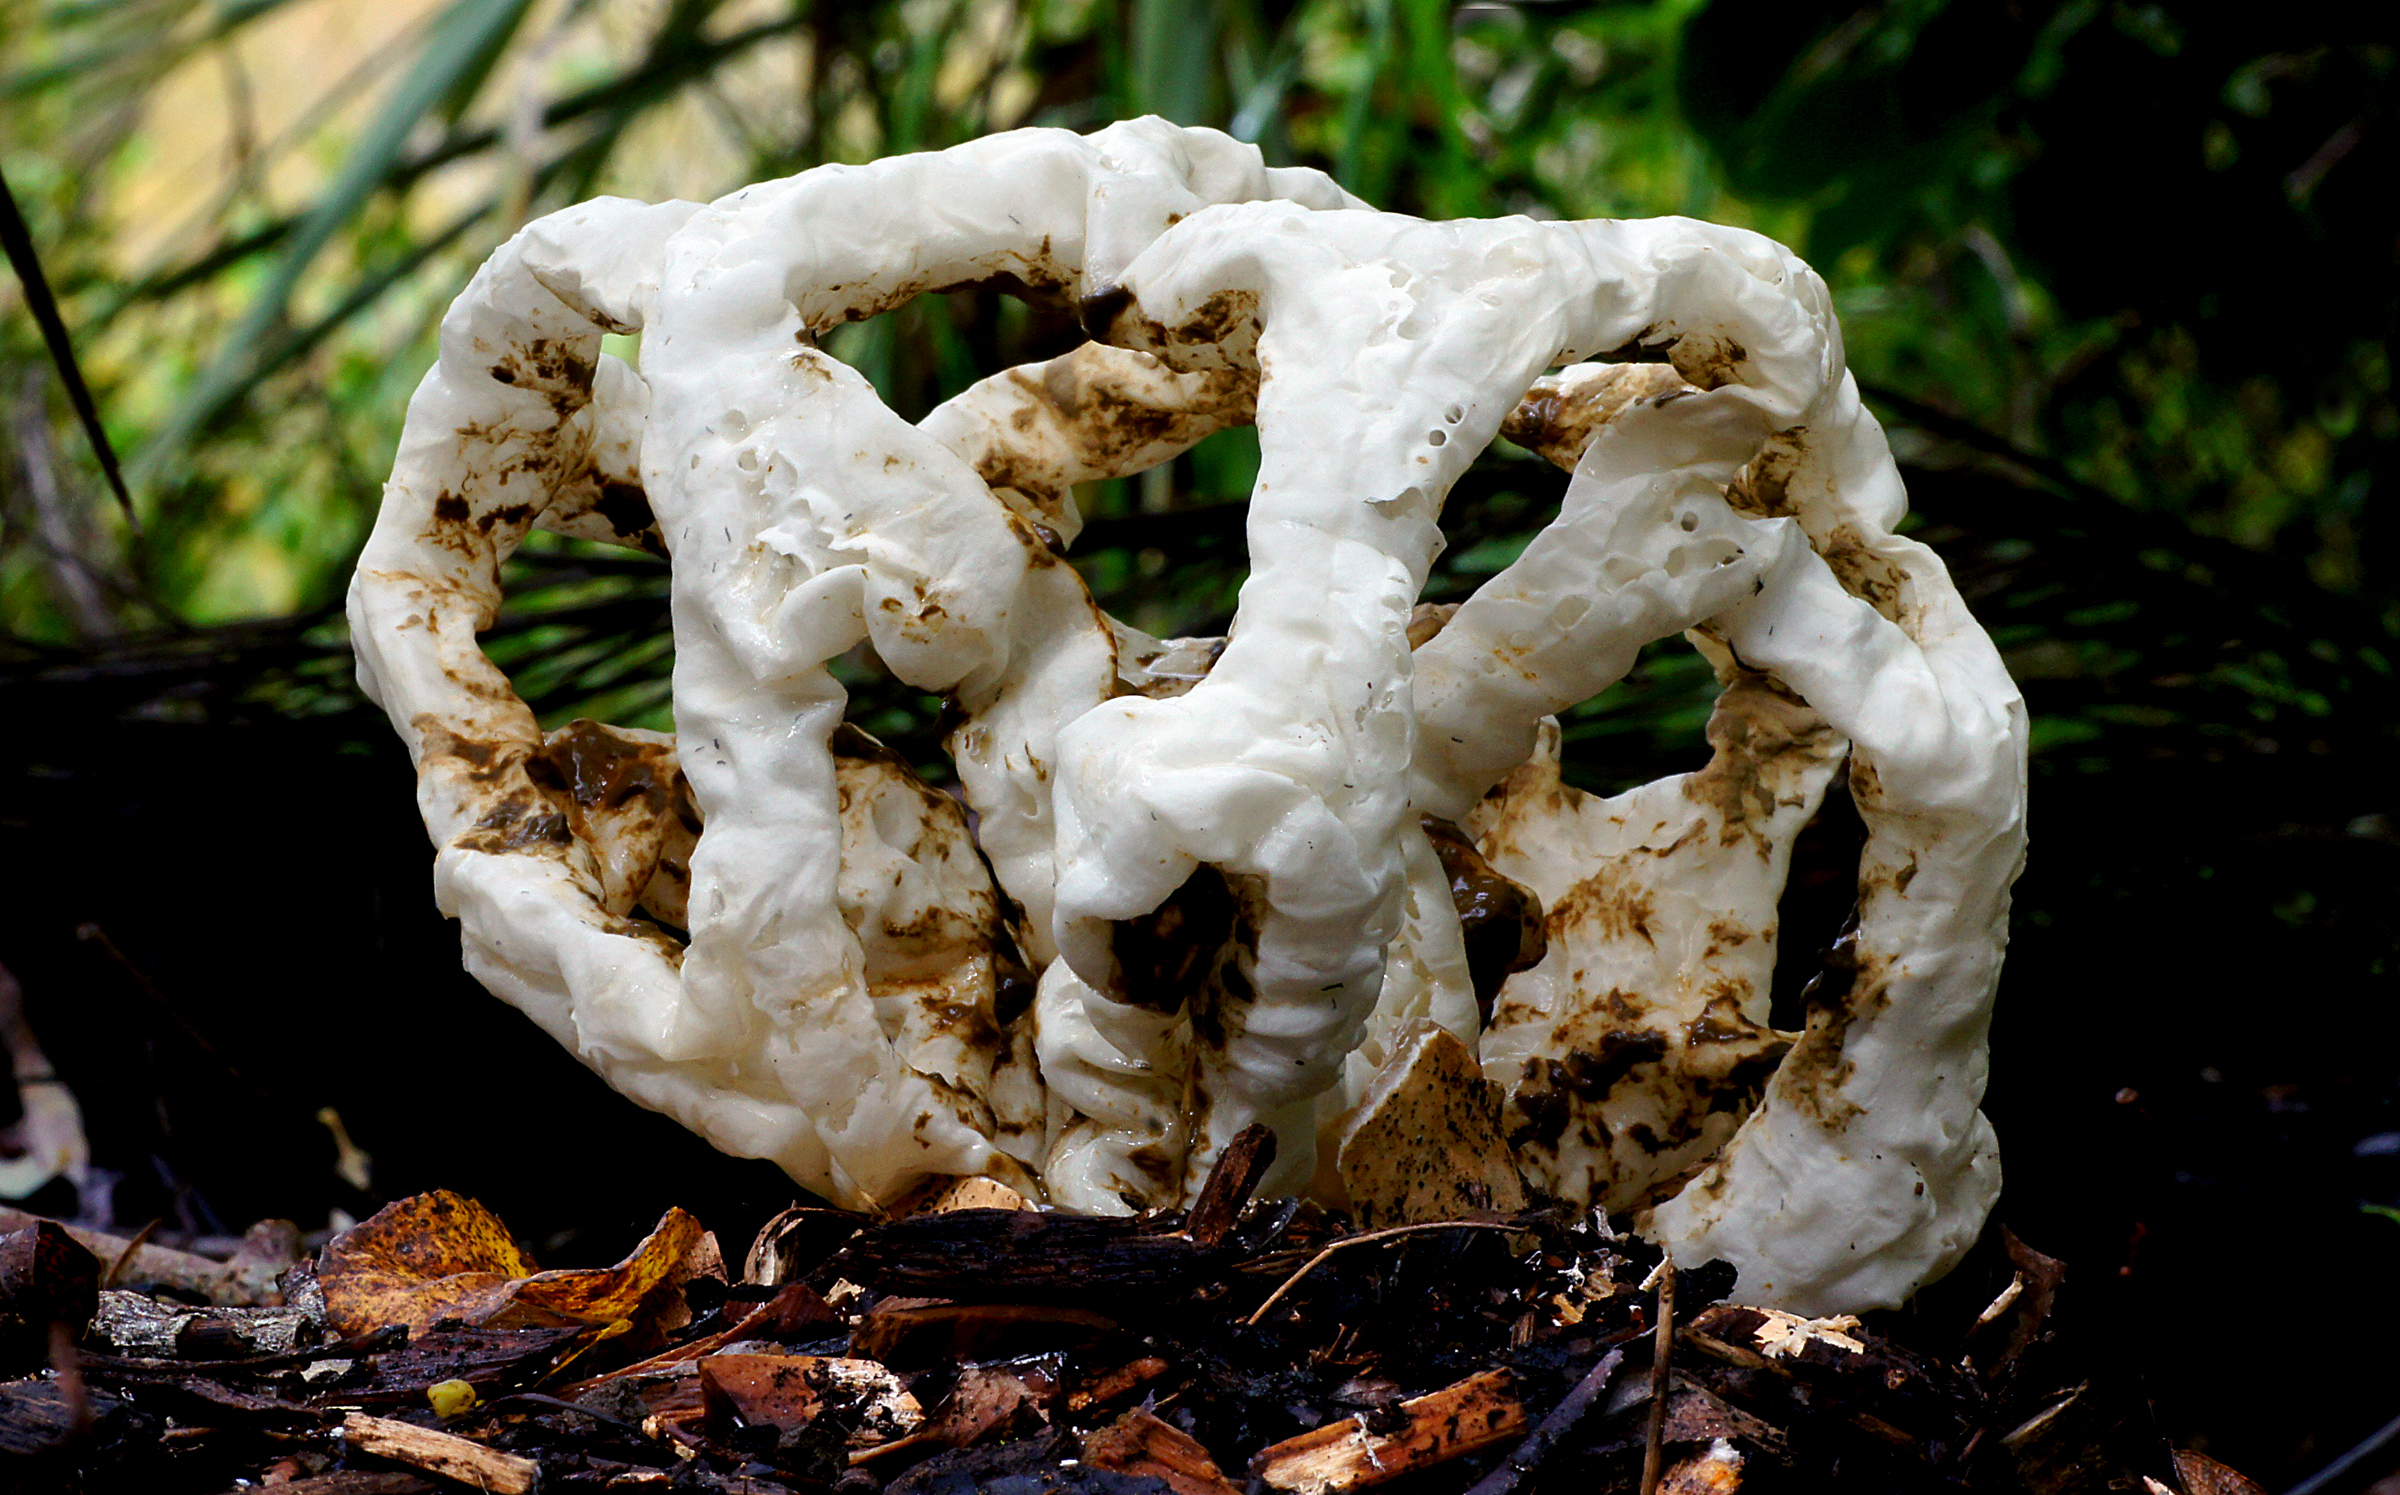
nature, leaf, flower, mushroom, fungus, fungi, basketfungi, ileodictyoncibarium, macro photography, matsutake, agaricomycetes, agaricaceae